History of Israel

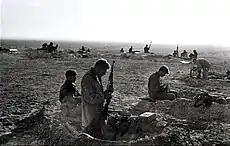
Israeli paratroopers dig in near the Mitla Pass, 31 October 1956

David Ben-Gurion reorganized the Haganah and made conscription obligatory. Every Jewish man and woman in the country had to receive military training. Thanks to funds raised by Golda Meir from sympathisers in the United States, and Stalin's decision to support the Zionist cause, the Jewish representatives of Palestine were able to purchase important arms in Eastern Europe.